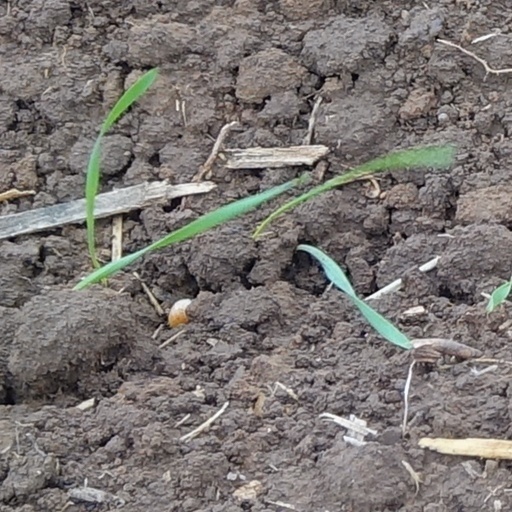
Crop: wheat